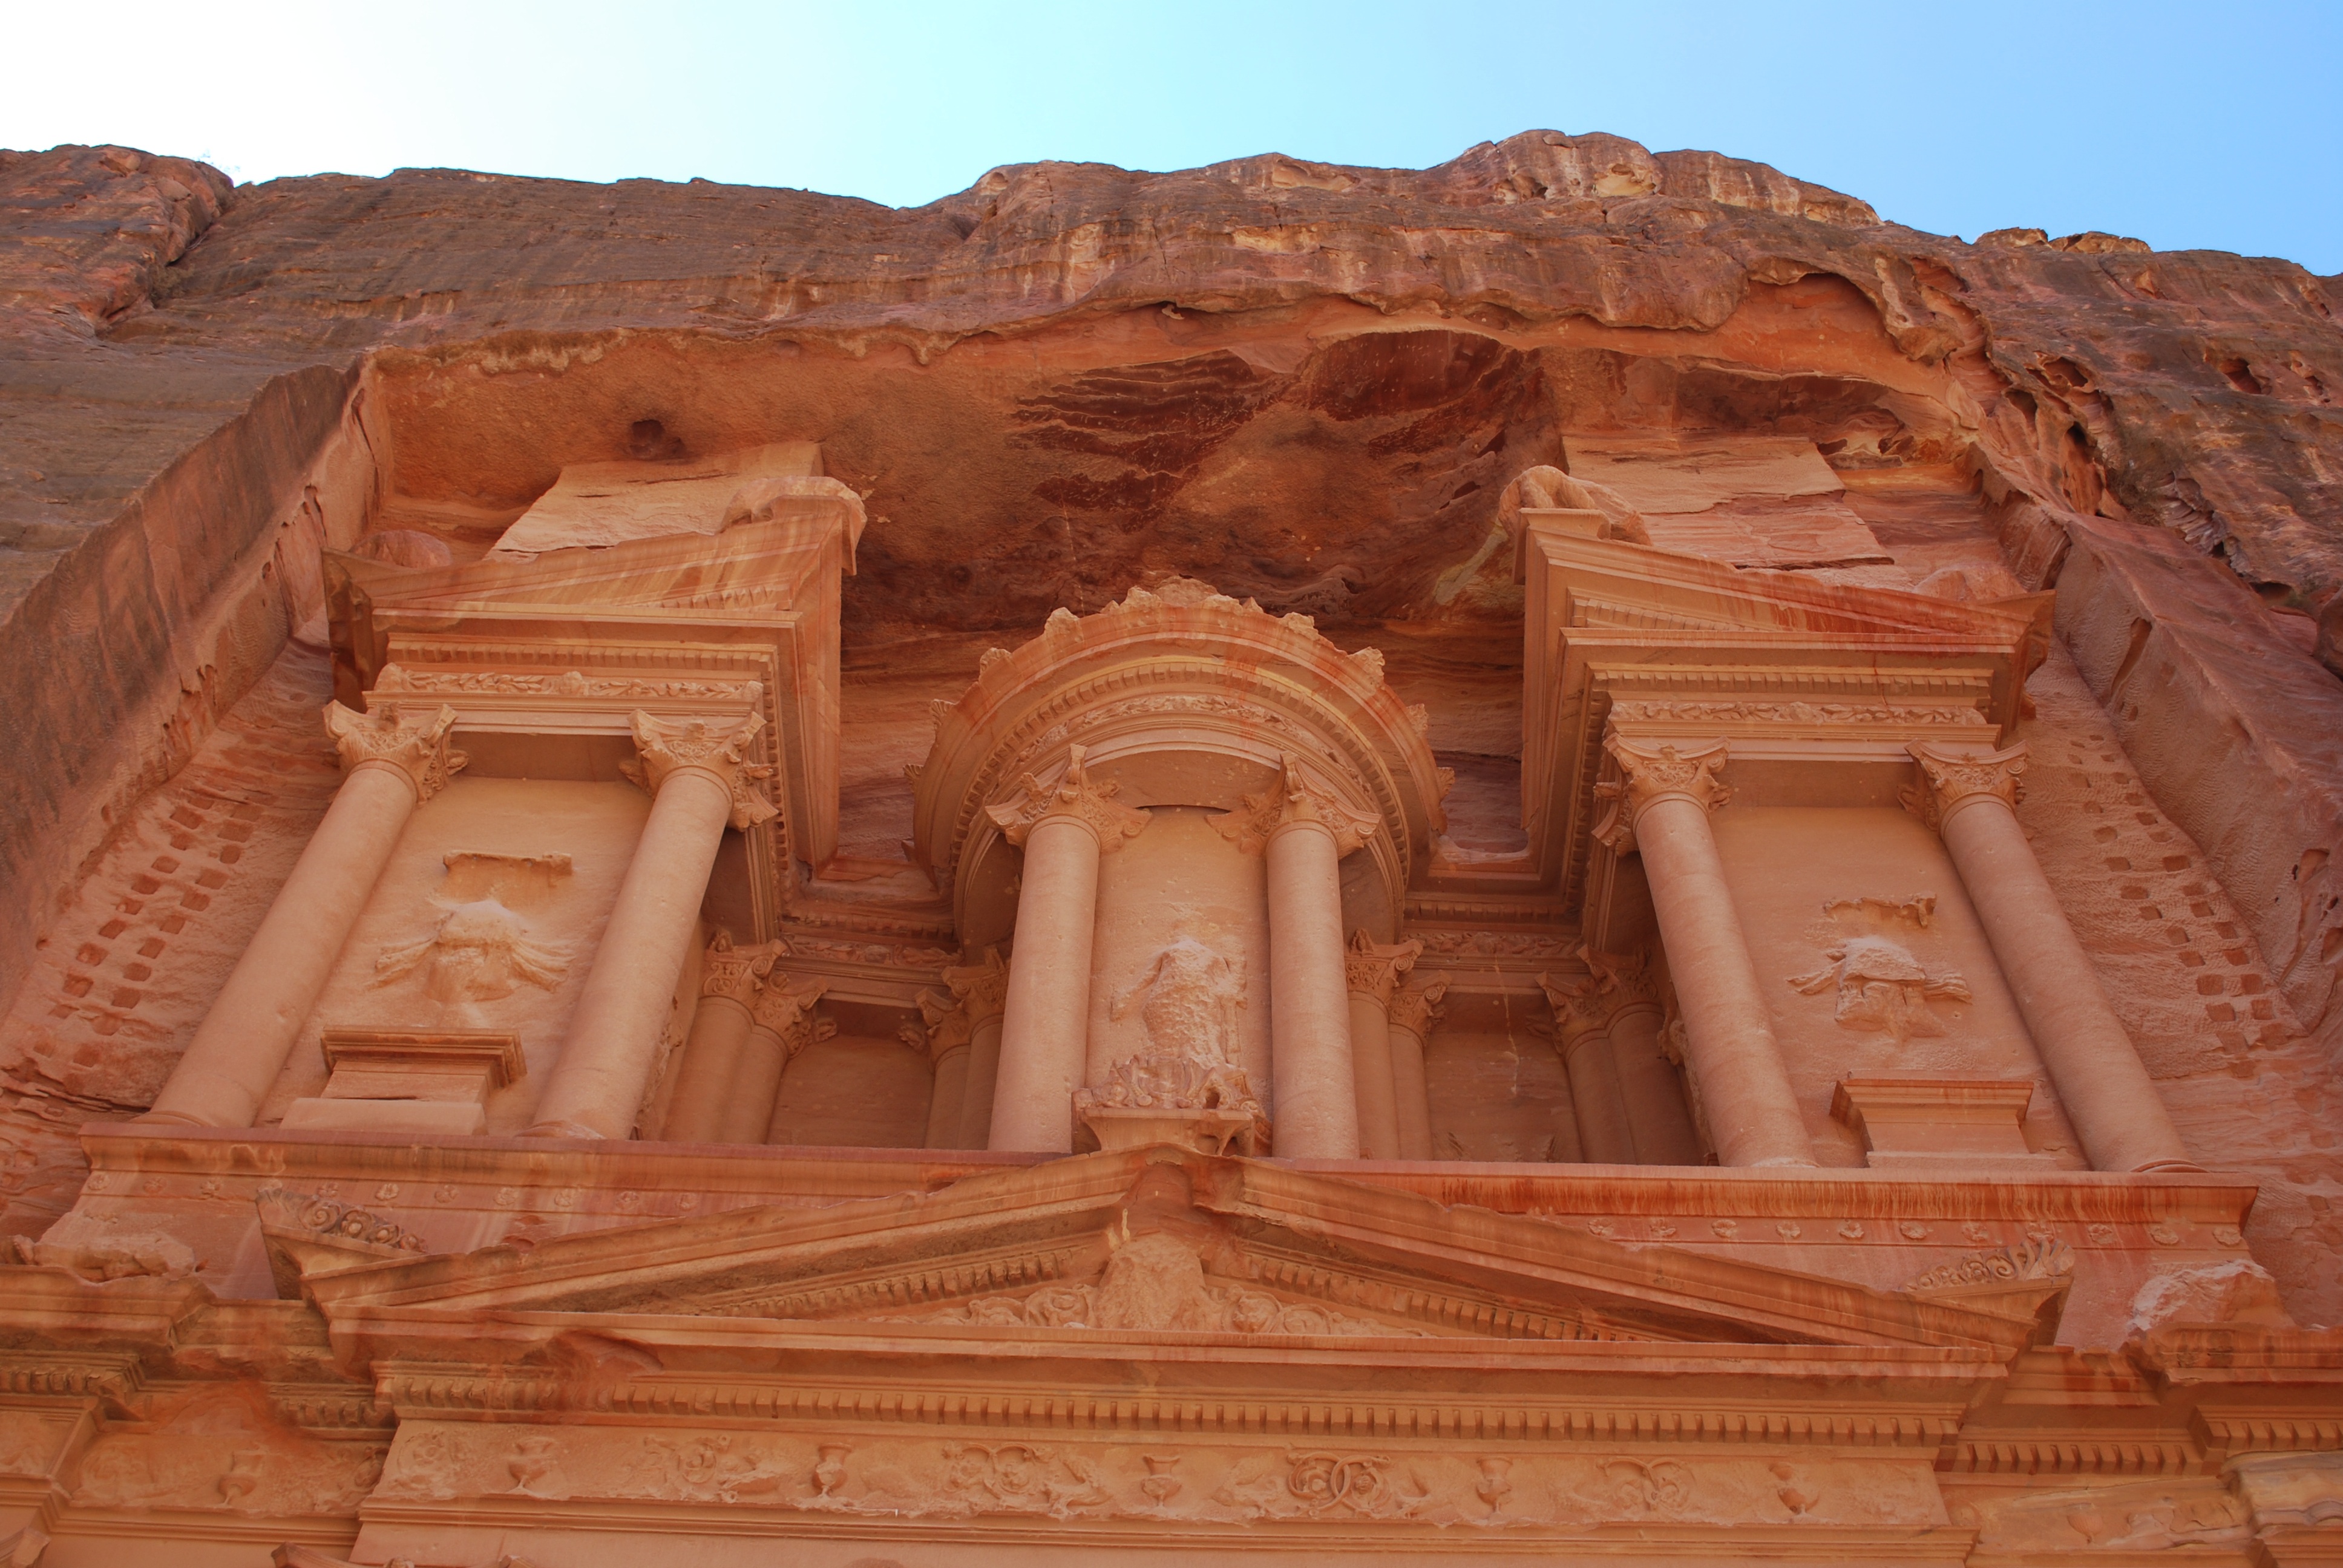
architecture, desert, building, stone, formation, arch, ruin, place of worship, jordan, temple, ruins, monastery, carving, wadi, petra, middle east, archaeological site, unesco world heritage site, hindu temple, historic site, ancient history, egyptian temple